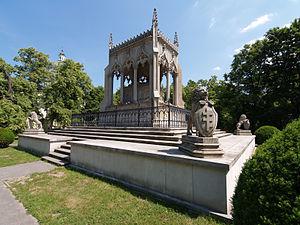
Stanisław Kostka Potocki, armoiries Pilawa, né en novembre 1755 à Lublin et mort le 14 septembre 1821 à Wilanów, était un aristocrate, homme politique, général d'armée, écrivain, collectionneur et mécène polonais, réformateur du système d'éducation national, figure emblématique des Lumières polonaises.